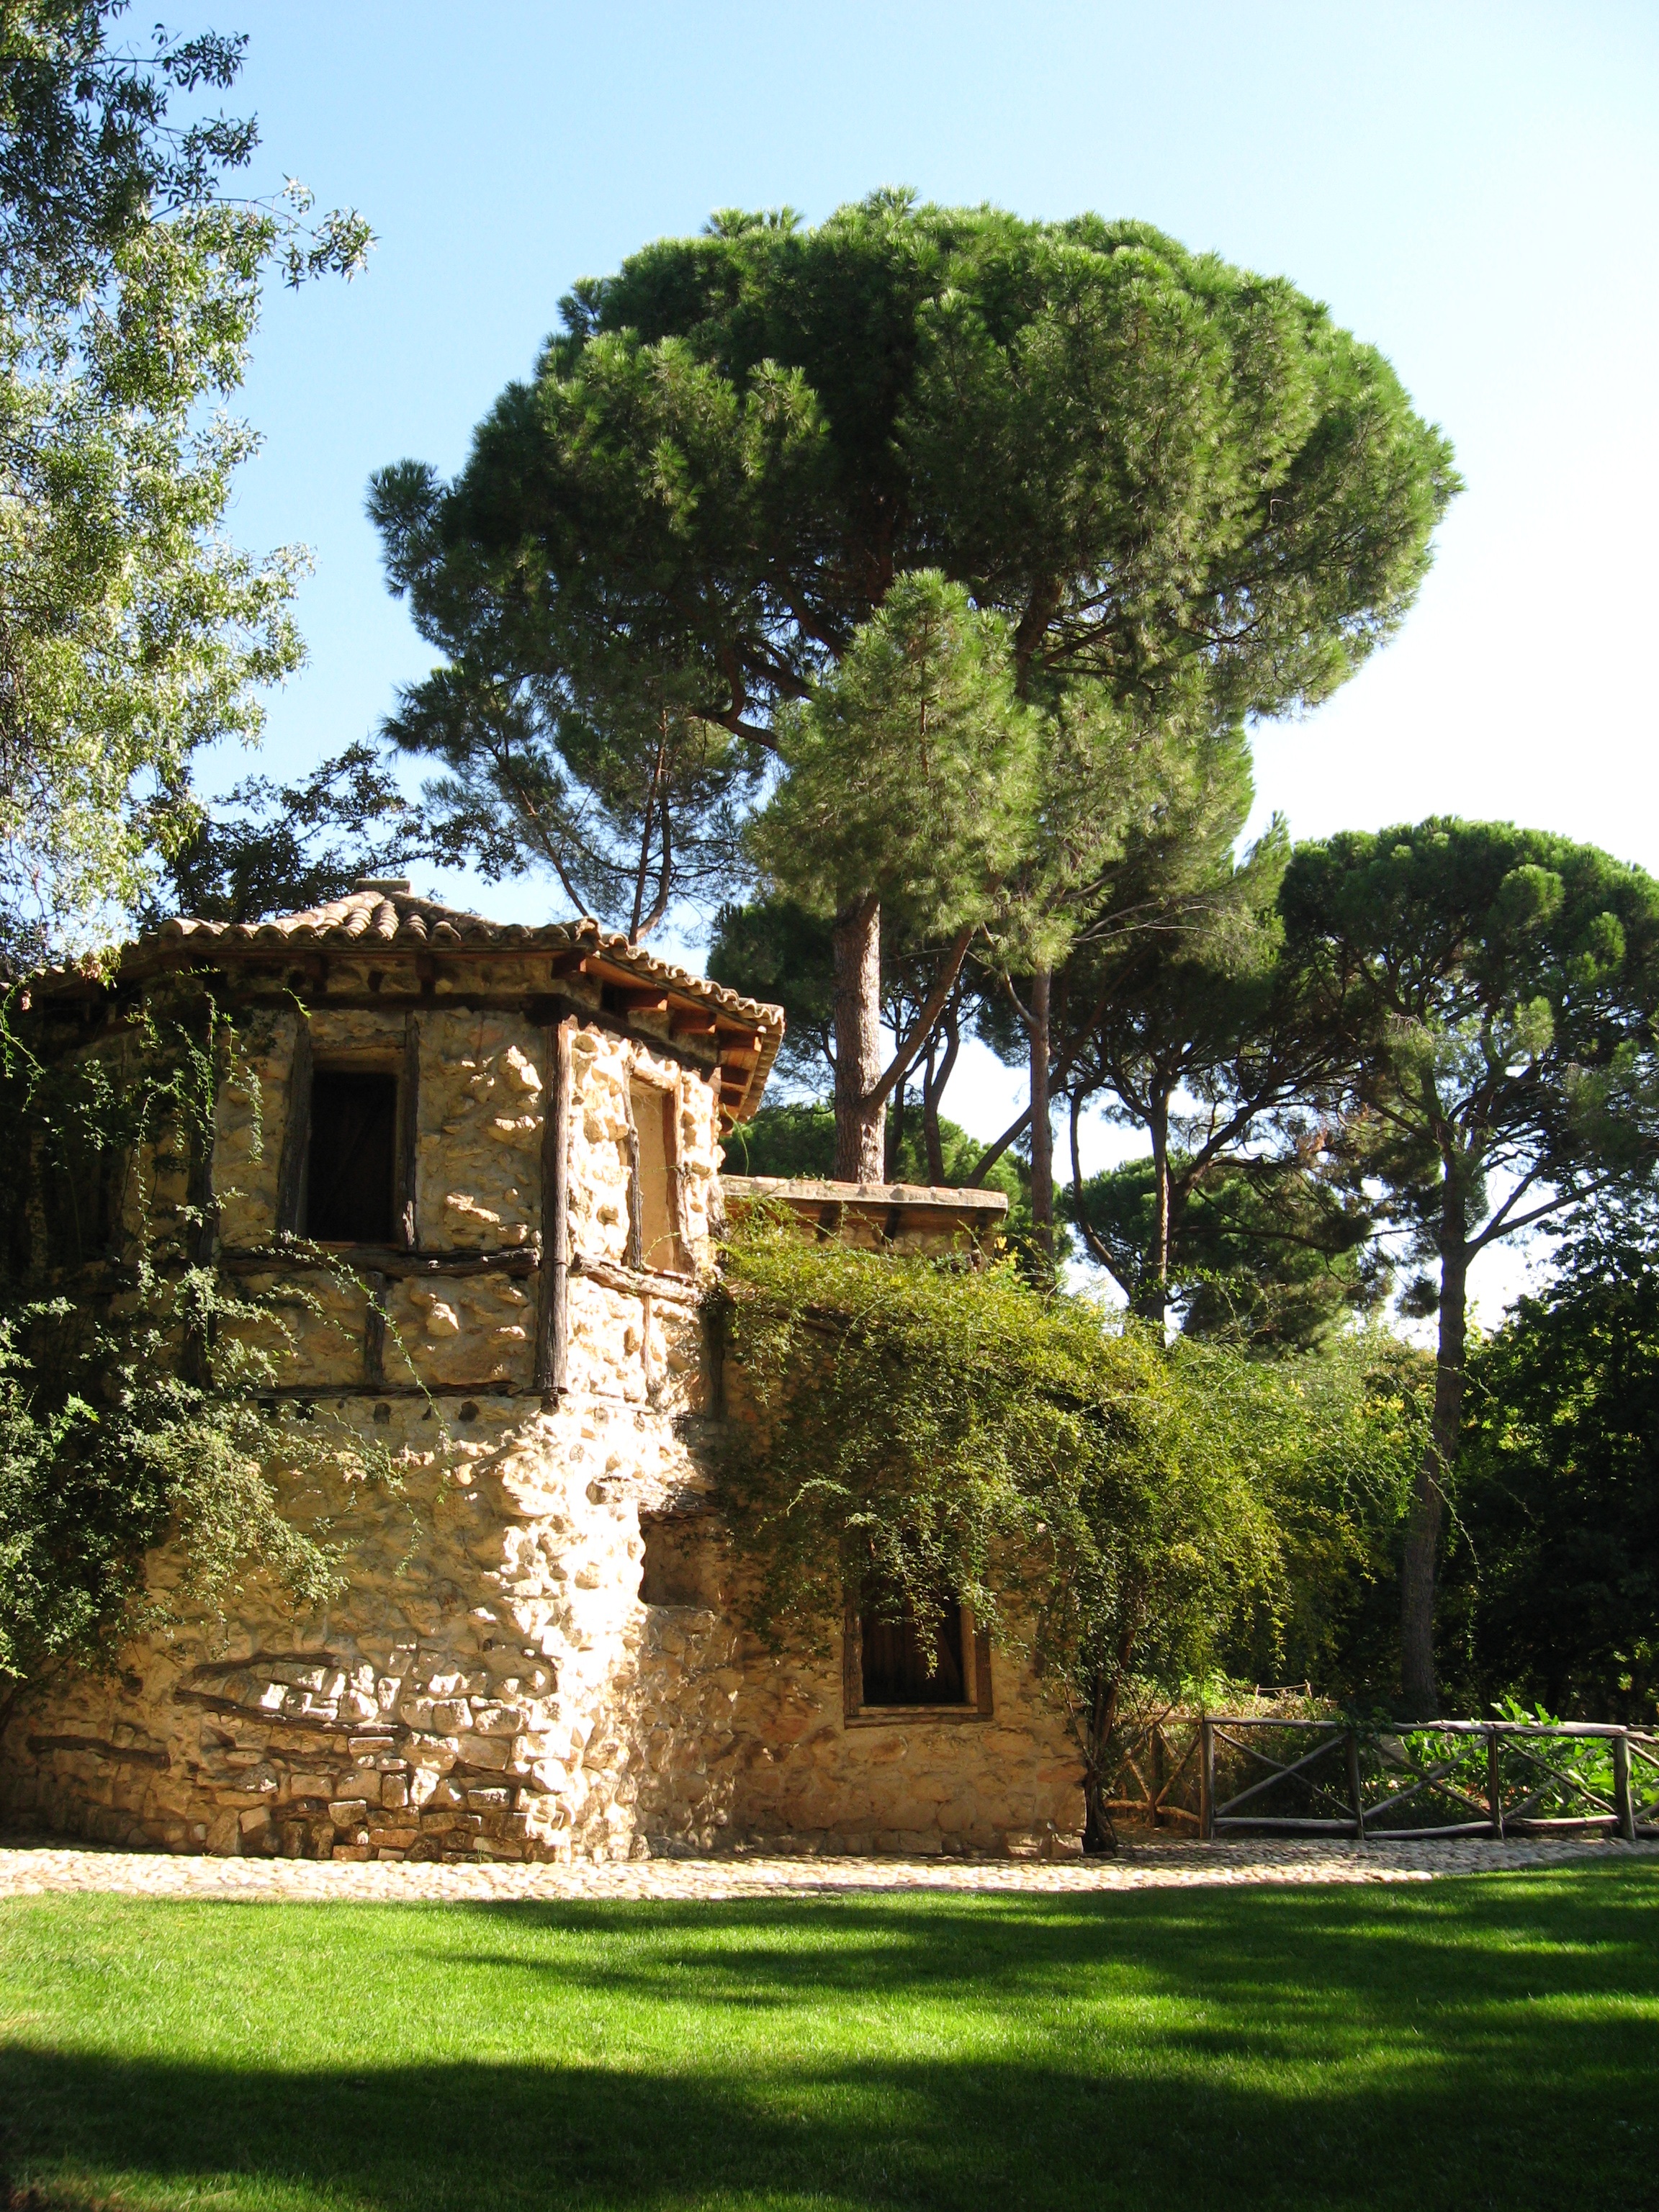
tree, field, lawn, mansion, house, building, chateau, old, home, botany, garden, ruins, estate, rural area, woody plant